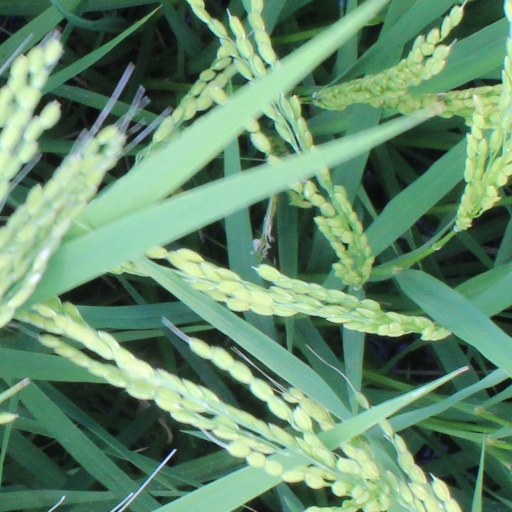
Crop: rice